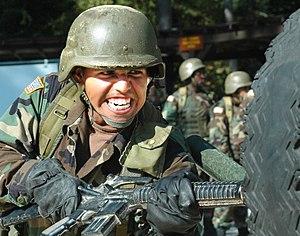
Une baïonnette est une arme blanche conçue pour s'adapter au canon d'un fusil ou d'une arme similaire et destinée au combat rapproché à la manière d'une lance. Elle fait ainsi du fusil à baïonnette une arme polyvalente, qui devient alors un hybride entre une arme à feu et une arme d'hast. Elle s'imposa dans les armées occidentales à partir du XVIIIᵉ siècle remplaçant progressivement les piques puis les hallebardes qu'elle rendit obsolètes.